Hamlet (2000 film)

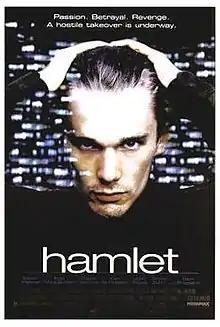
Theatrical release poster

Hamlet, also known as Hamlet 2000, is a 2000 American drama film written and directed by Michael Almereyda, set in contemporary New York City, and based on the Shakespeare play of the same name. Ethan Hawke plays Hamlet as a film student, Kyle MacLachlan co-stars as Uncle Claudius, with Diane Venora as Gertrude, Liev Schreiber as Laertes, Julia Stiles as Ophelia, Steve Zahn as Rosencrantz, Bill Murray as Polonius, and Sam Shepard as Hamlet's father.